Yolanda Sonnabend

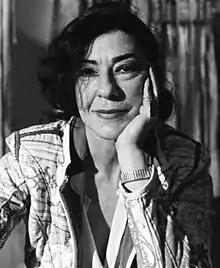
Sonnabend in 1985

Yolanda Paulina Tamara Sonnabend (26 March 1935 – 9 November 2015) was a British theatre and ballet designer and painter, primarily of portraits.